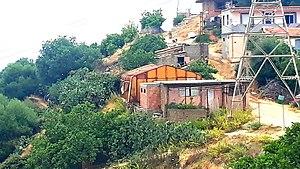
Mezdatta est un village de la grande Kabylie situé à 15 km au sud-ouest de la Commune de Tizi ouzou, l'arsh de Betrouna, dans la Wilaya de Tizi Ouzou, en Algérie.